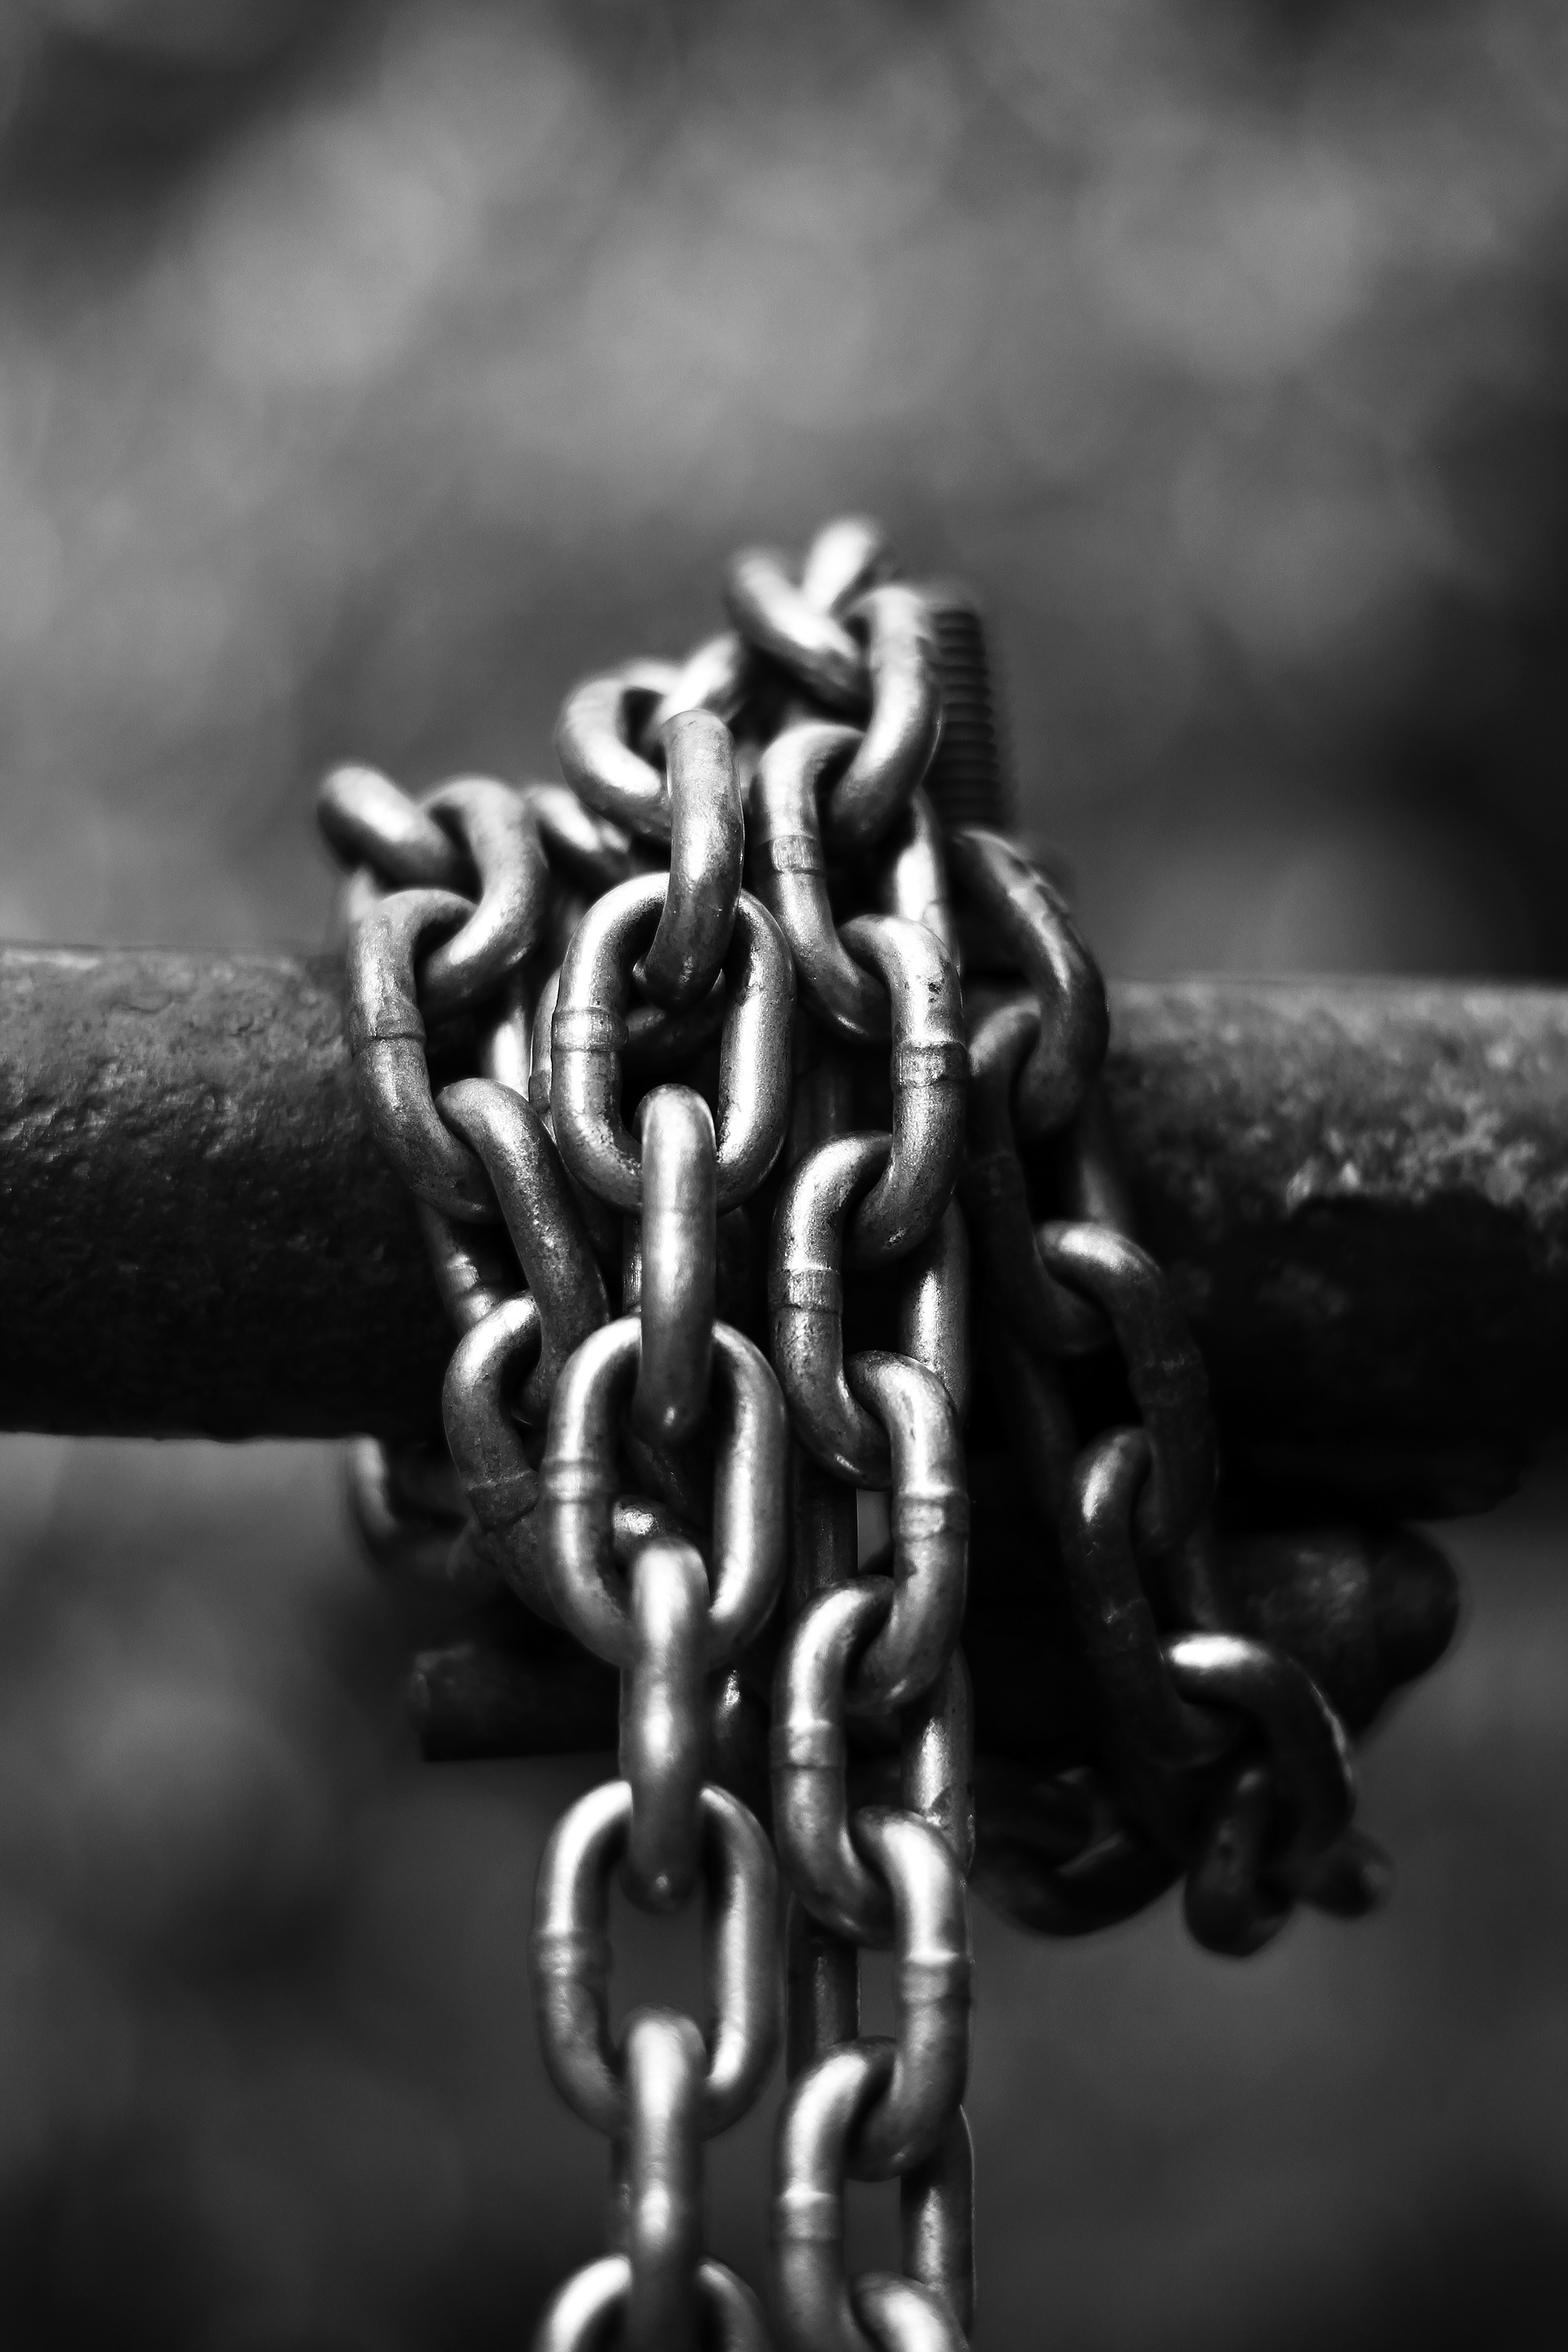
hand, outdoor, black and white, photography, chain, steel, darkness, black, monochrome, climb, close up, rod, vertical, iron, strength, macro photography, monochrome photography